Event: Nepal Earthquake
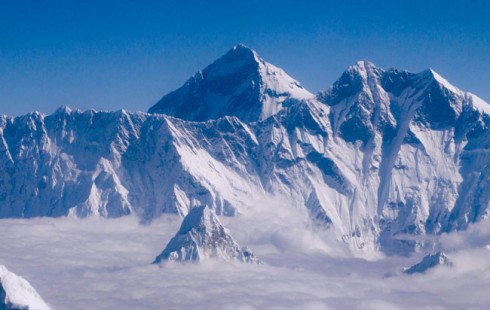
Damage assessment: no_damage